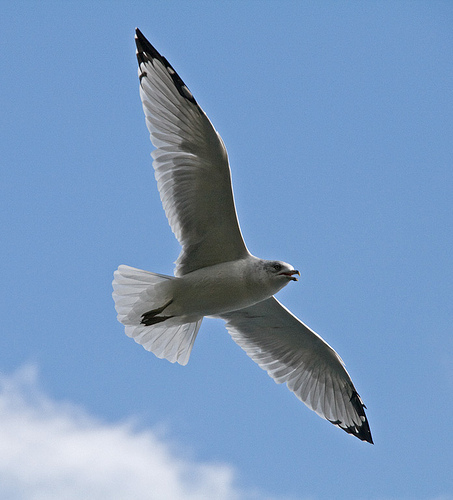
this is a large bird that is mostly gray.
a big white bird with black markings on the tips of the wings.
a larger bird of gray and white with a wide wing span.
this large bird has a grey body, with a long hooked bill.
this lovely bird has a white belly, a white nape and black and white wings.
the bird has a completely white underside with black wing tips and black tarsus and feet.
this bird has wings that are white and has a white belly
this large white bird has a pointed beak and black tipped wings with a white torso.
a short white bird with black feet and wing tips, and a short sharply curved bill.
this bird has large wings, a wide tail, black legs and feet, a narrow white body, and a downward curved beak.
Species: Herring Gull